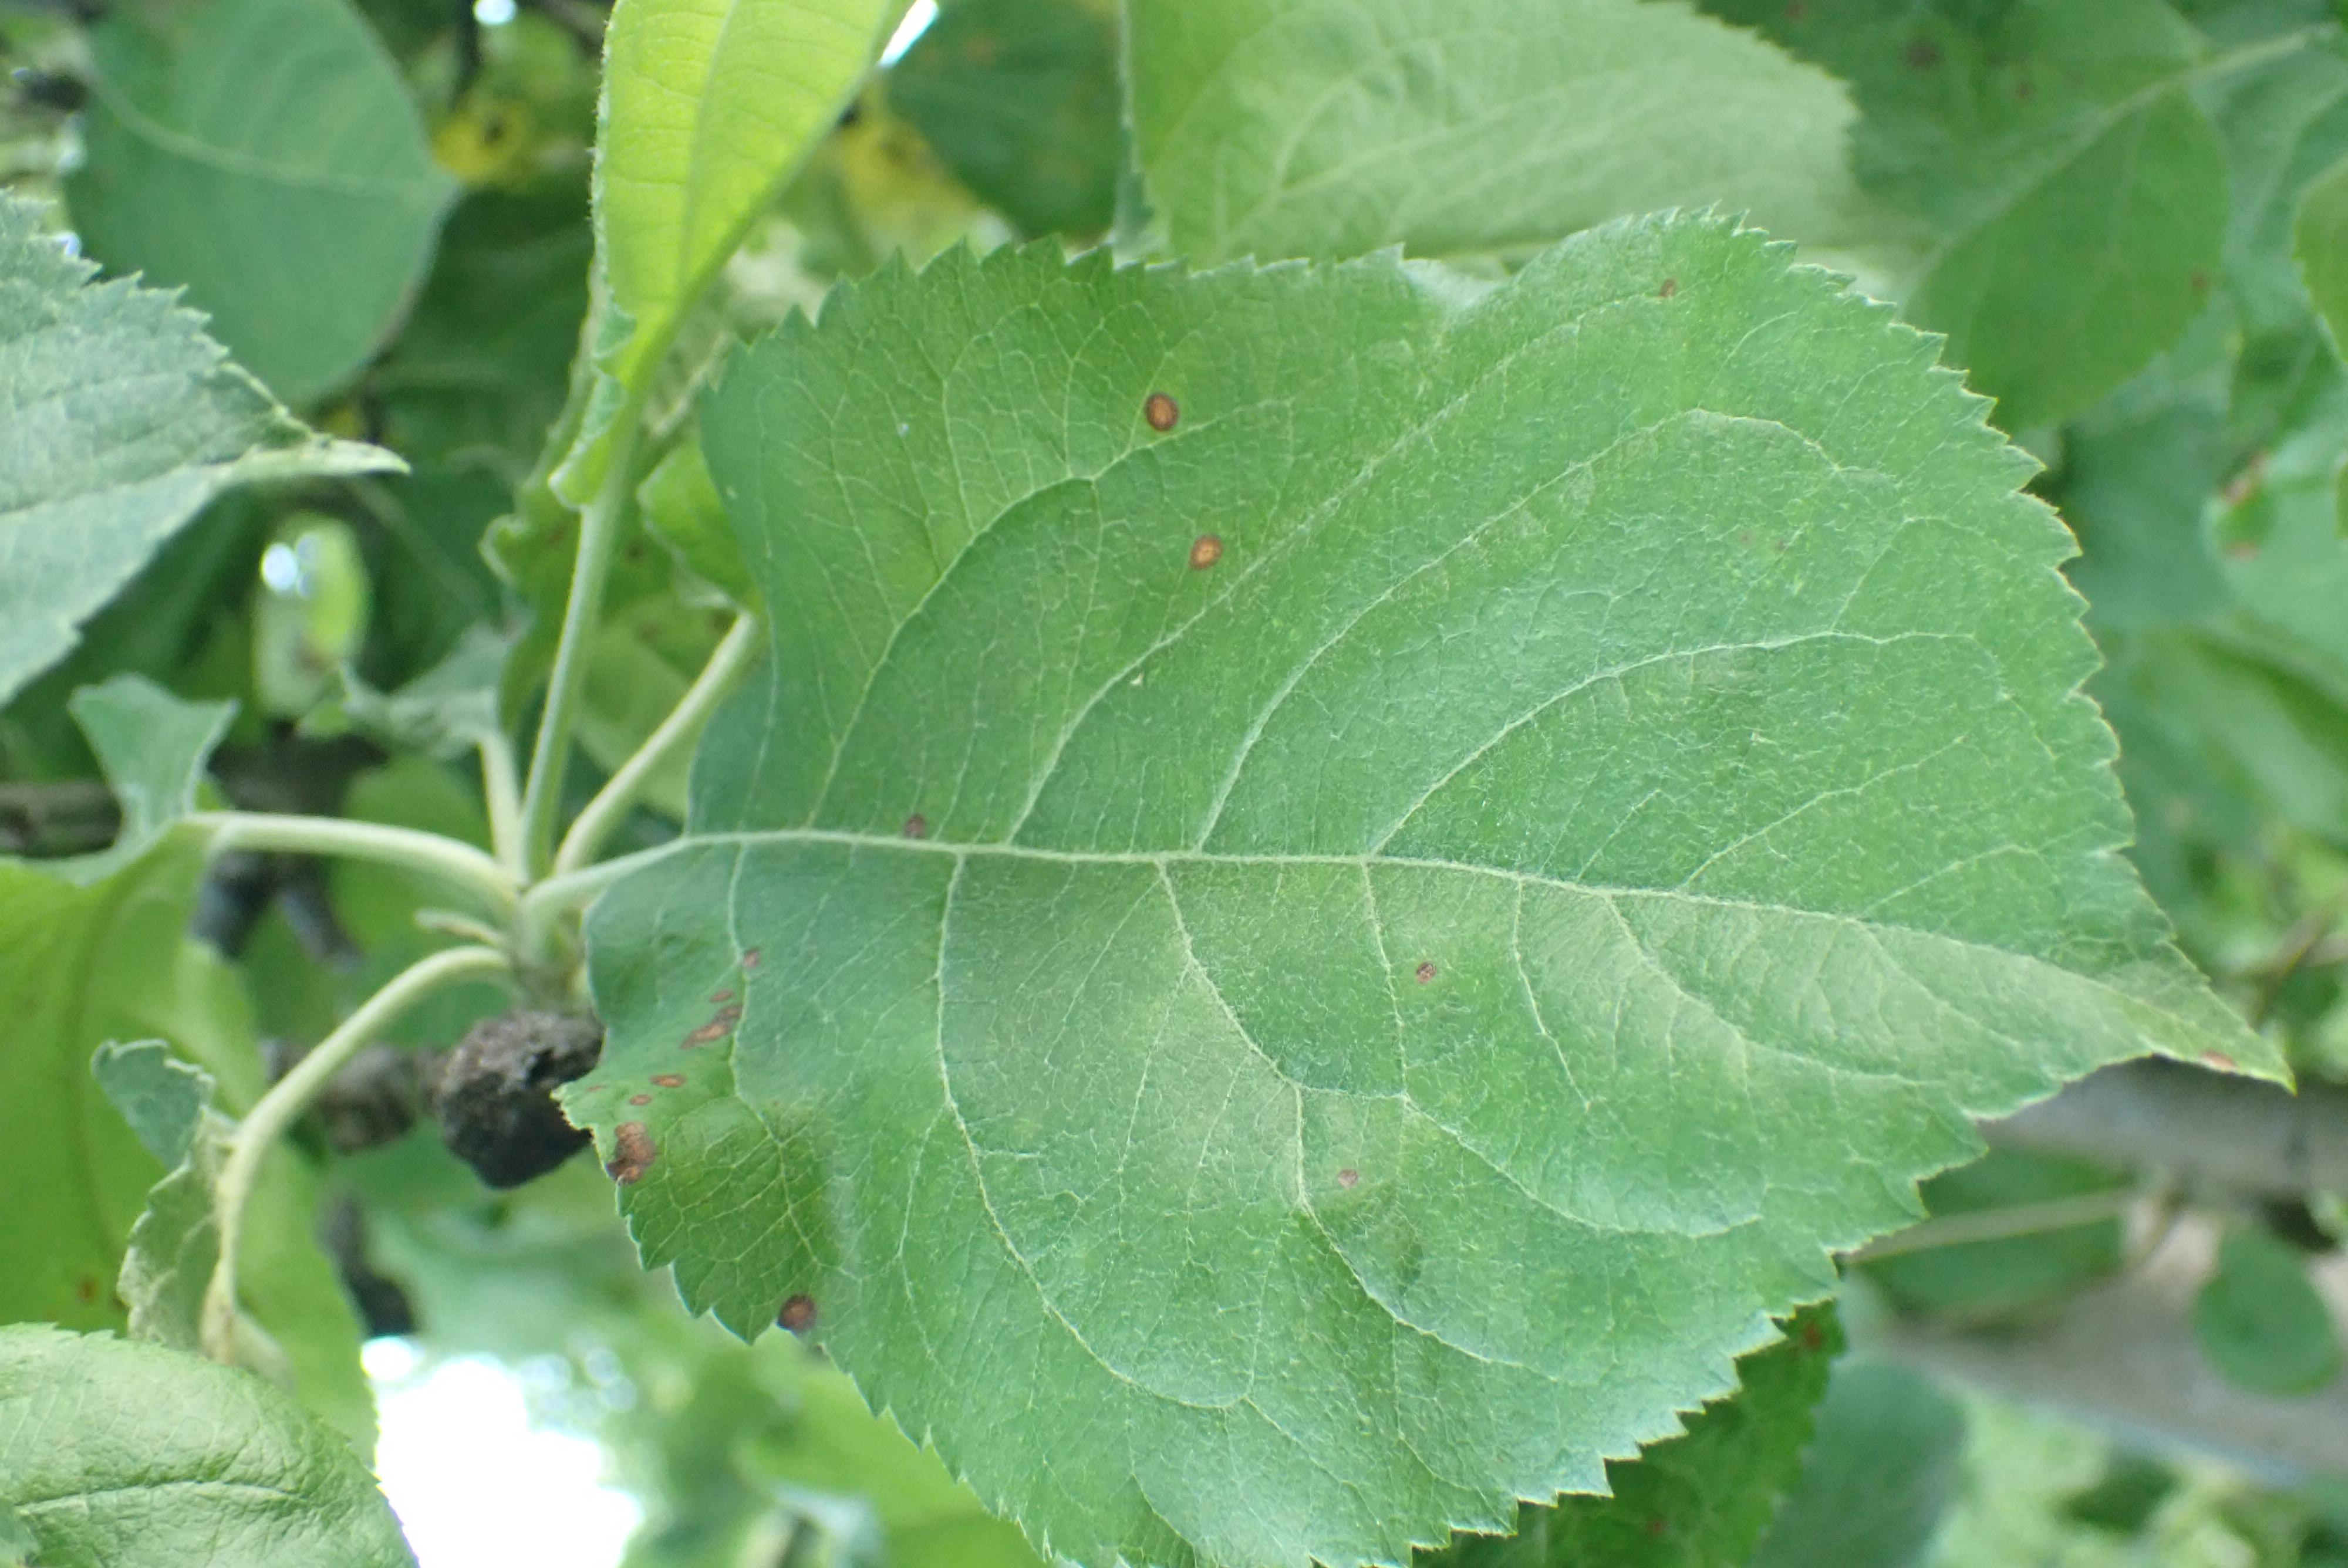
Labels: frog_eye_leaf_spot